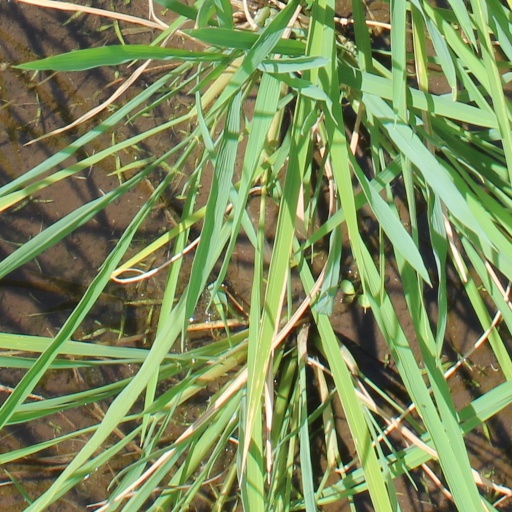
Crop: rice